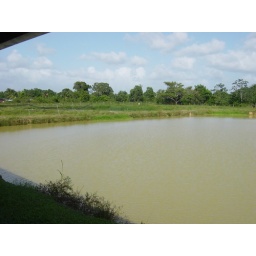
They built a duck pen over the lake to use the manure to feed the tilapia being raised.